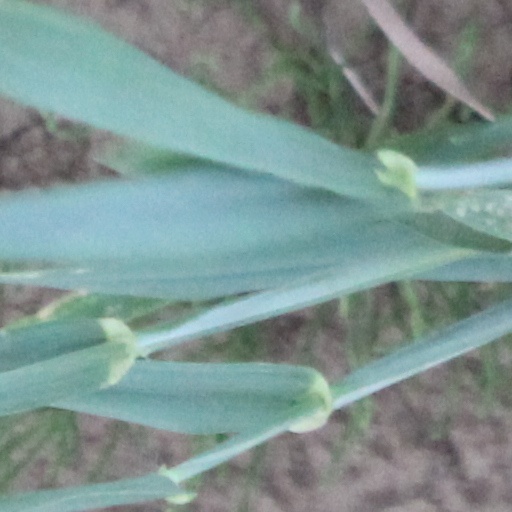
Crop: wheat